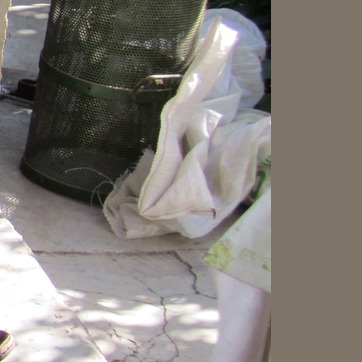
Material: plastic